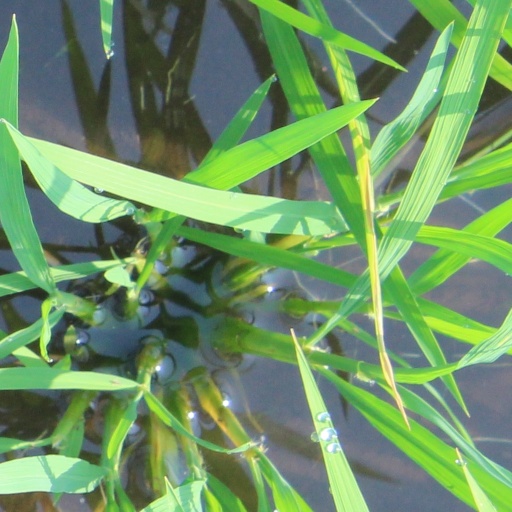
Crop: rice